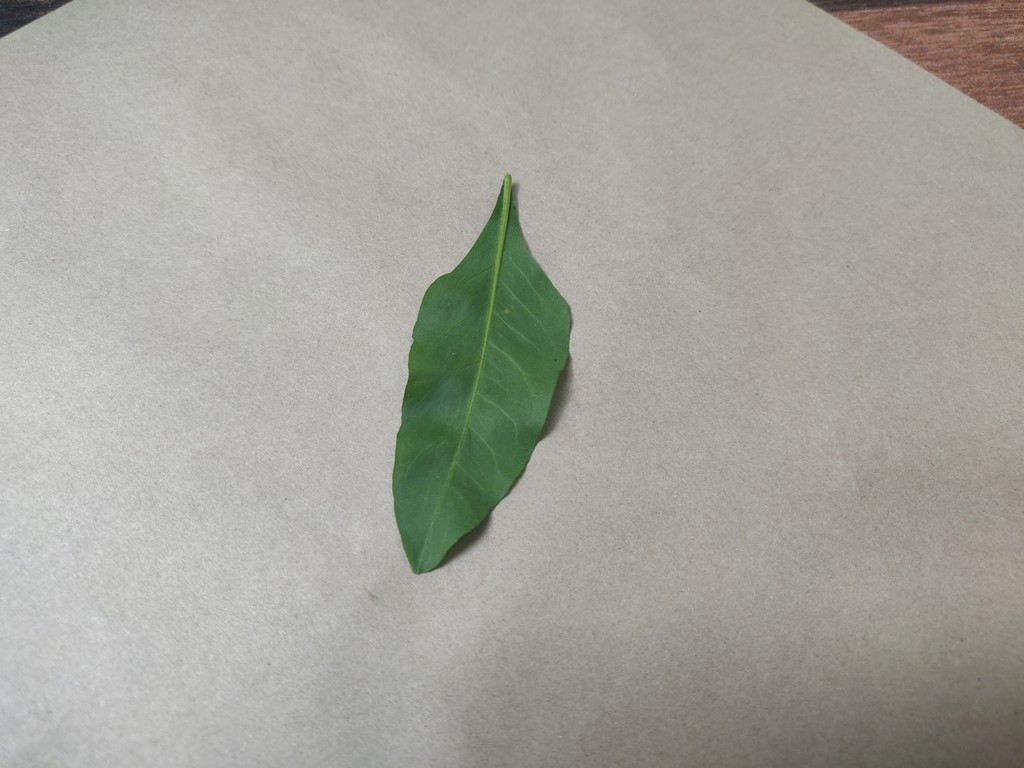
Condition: Healthy
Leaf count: single
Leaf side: back